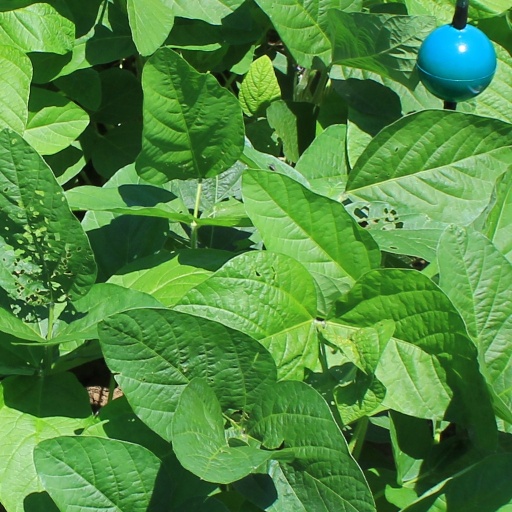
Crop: soybean